Care Bears (TV series)

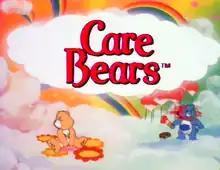
Original title card for the series

Care Bears is an animated fantasy adventure television series based on the franchise of the same name. After two specials in 1983, the main series began in 1985. The series was produced by DIC Audiovisuel's American branch DIC Enterprises and aired on syndication a while after the theatrical release of the first movie in the series.